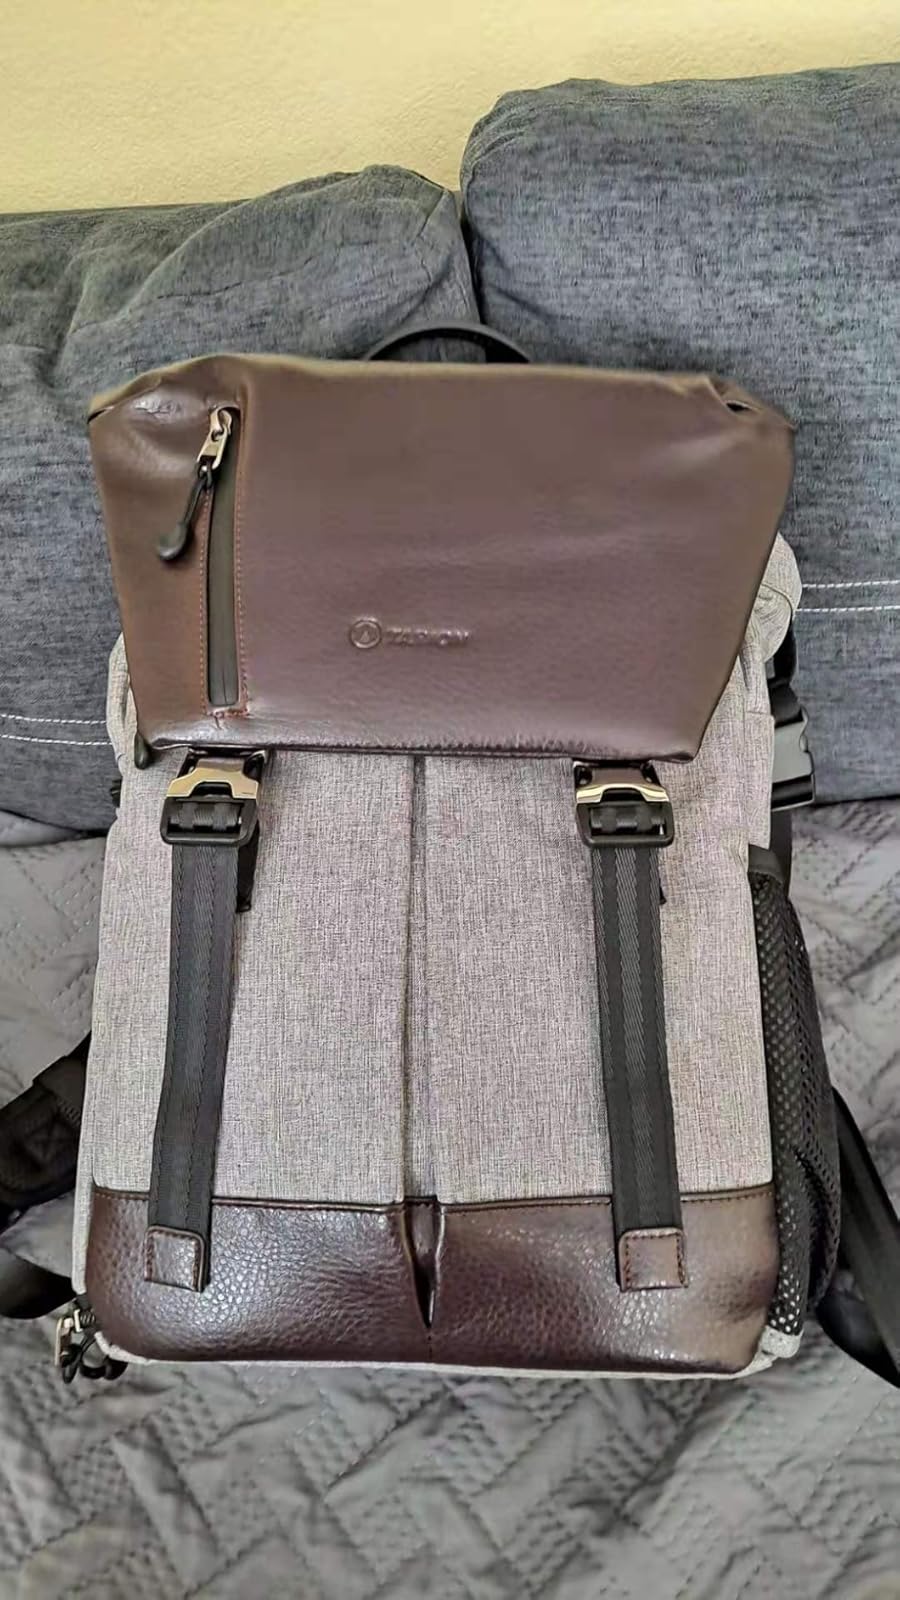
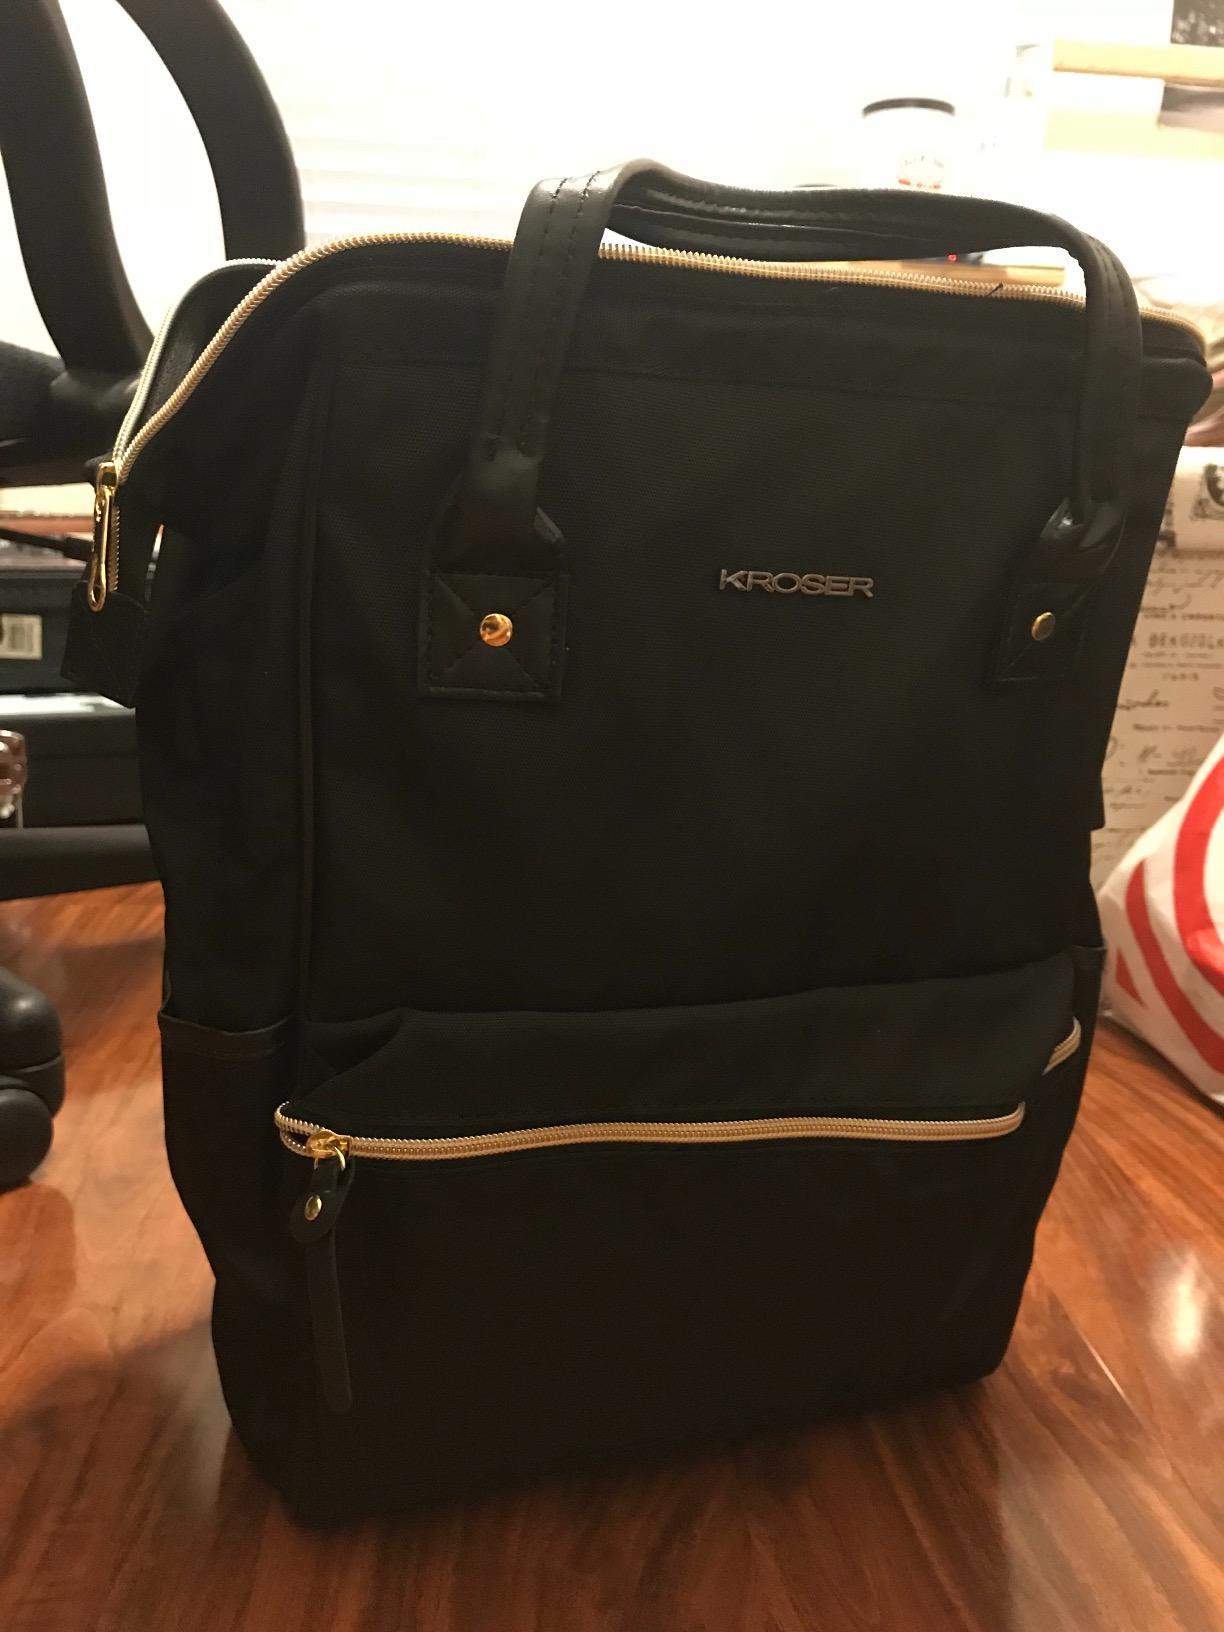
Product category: bag
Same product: no